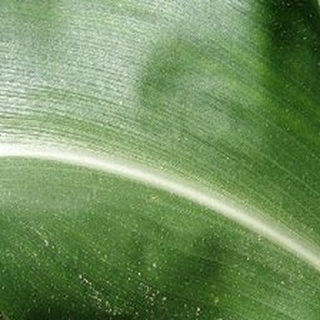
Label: healthy_corn